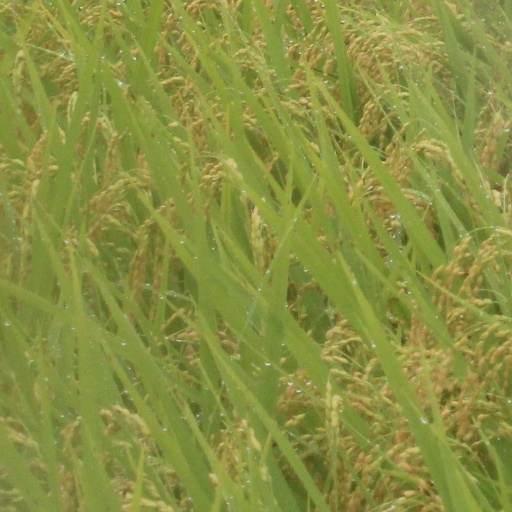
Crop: rice